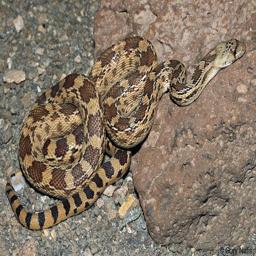
Animal: snakes